Marpesia

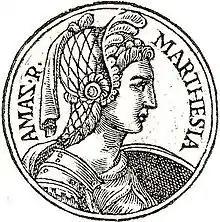
Marpesia from "Promptuarium Iconum Insigniorum"

In ancient Greek and Roman legendary history, Marpesia (Greek: Μαρπησία "Snatcher"; sometimes wrongly spelled Marthesia) was Queen of the Amazons with Lampedo ("burning torch"), her sister, as a co-ruler. They ruled with Hippo ("horse") after the death of Lysippe.